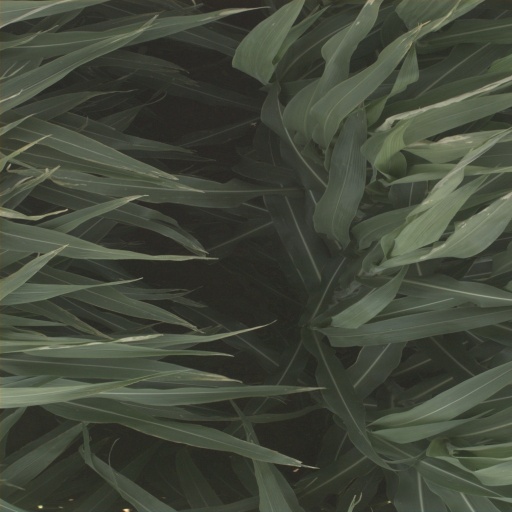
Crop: sorghum